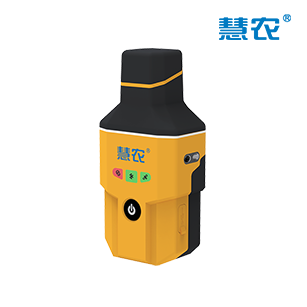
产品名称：慧农®EA1 Pro高精度手持定位终端
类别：终端产品
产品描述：该产品可应用于定位、手持等领域。具备数据存储等主要功能。具有高精度、全星座全频点、低功耗、防水密封等产品特点。